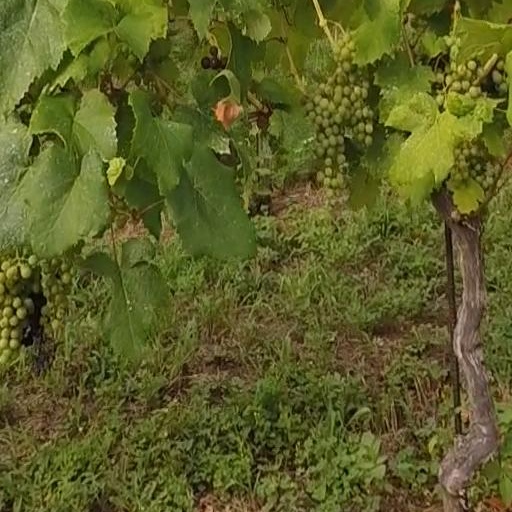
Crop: grape